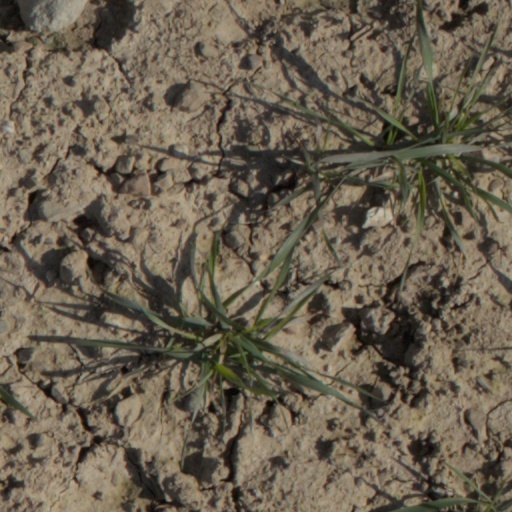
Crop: wheat